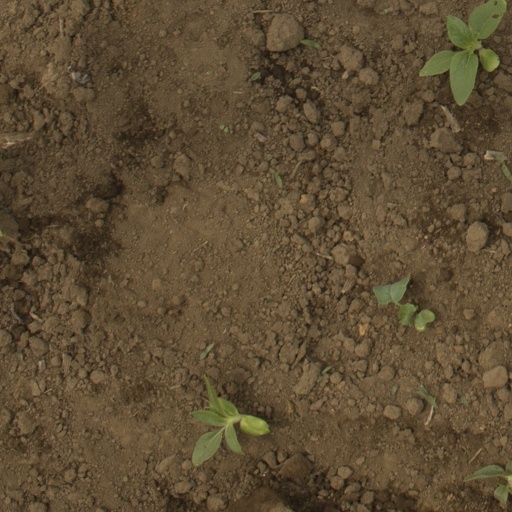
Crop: Jerusalem artichoke